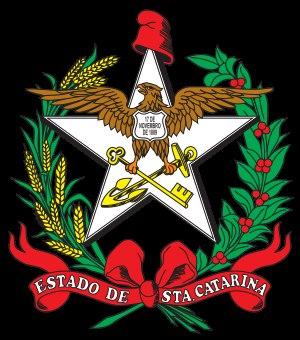
Le blason de l'État de Santa Catarina est l'un des symboles officiels de l'État brésilien de Santa Catarina. Il fut institué par la loi n°126, le 15 août de 1895, en même temps que le drapeau de l'État.